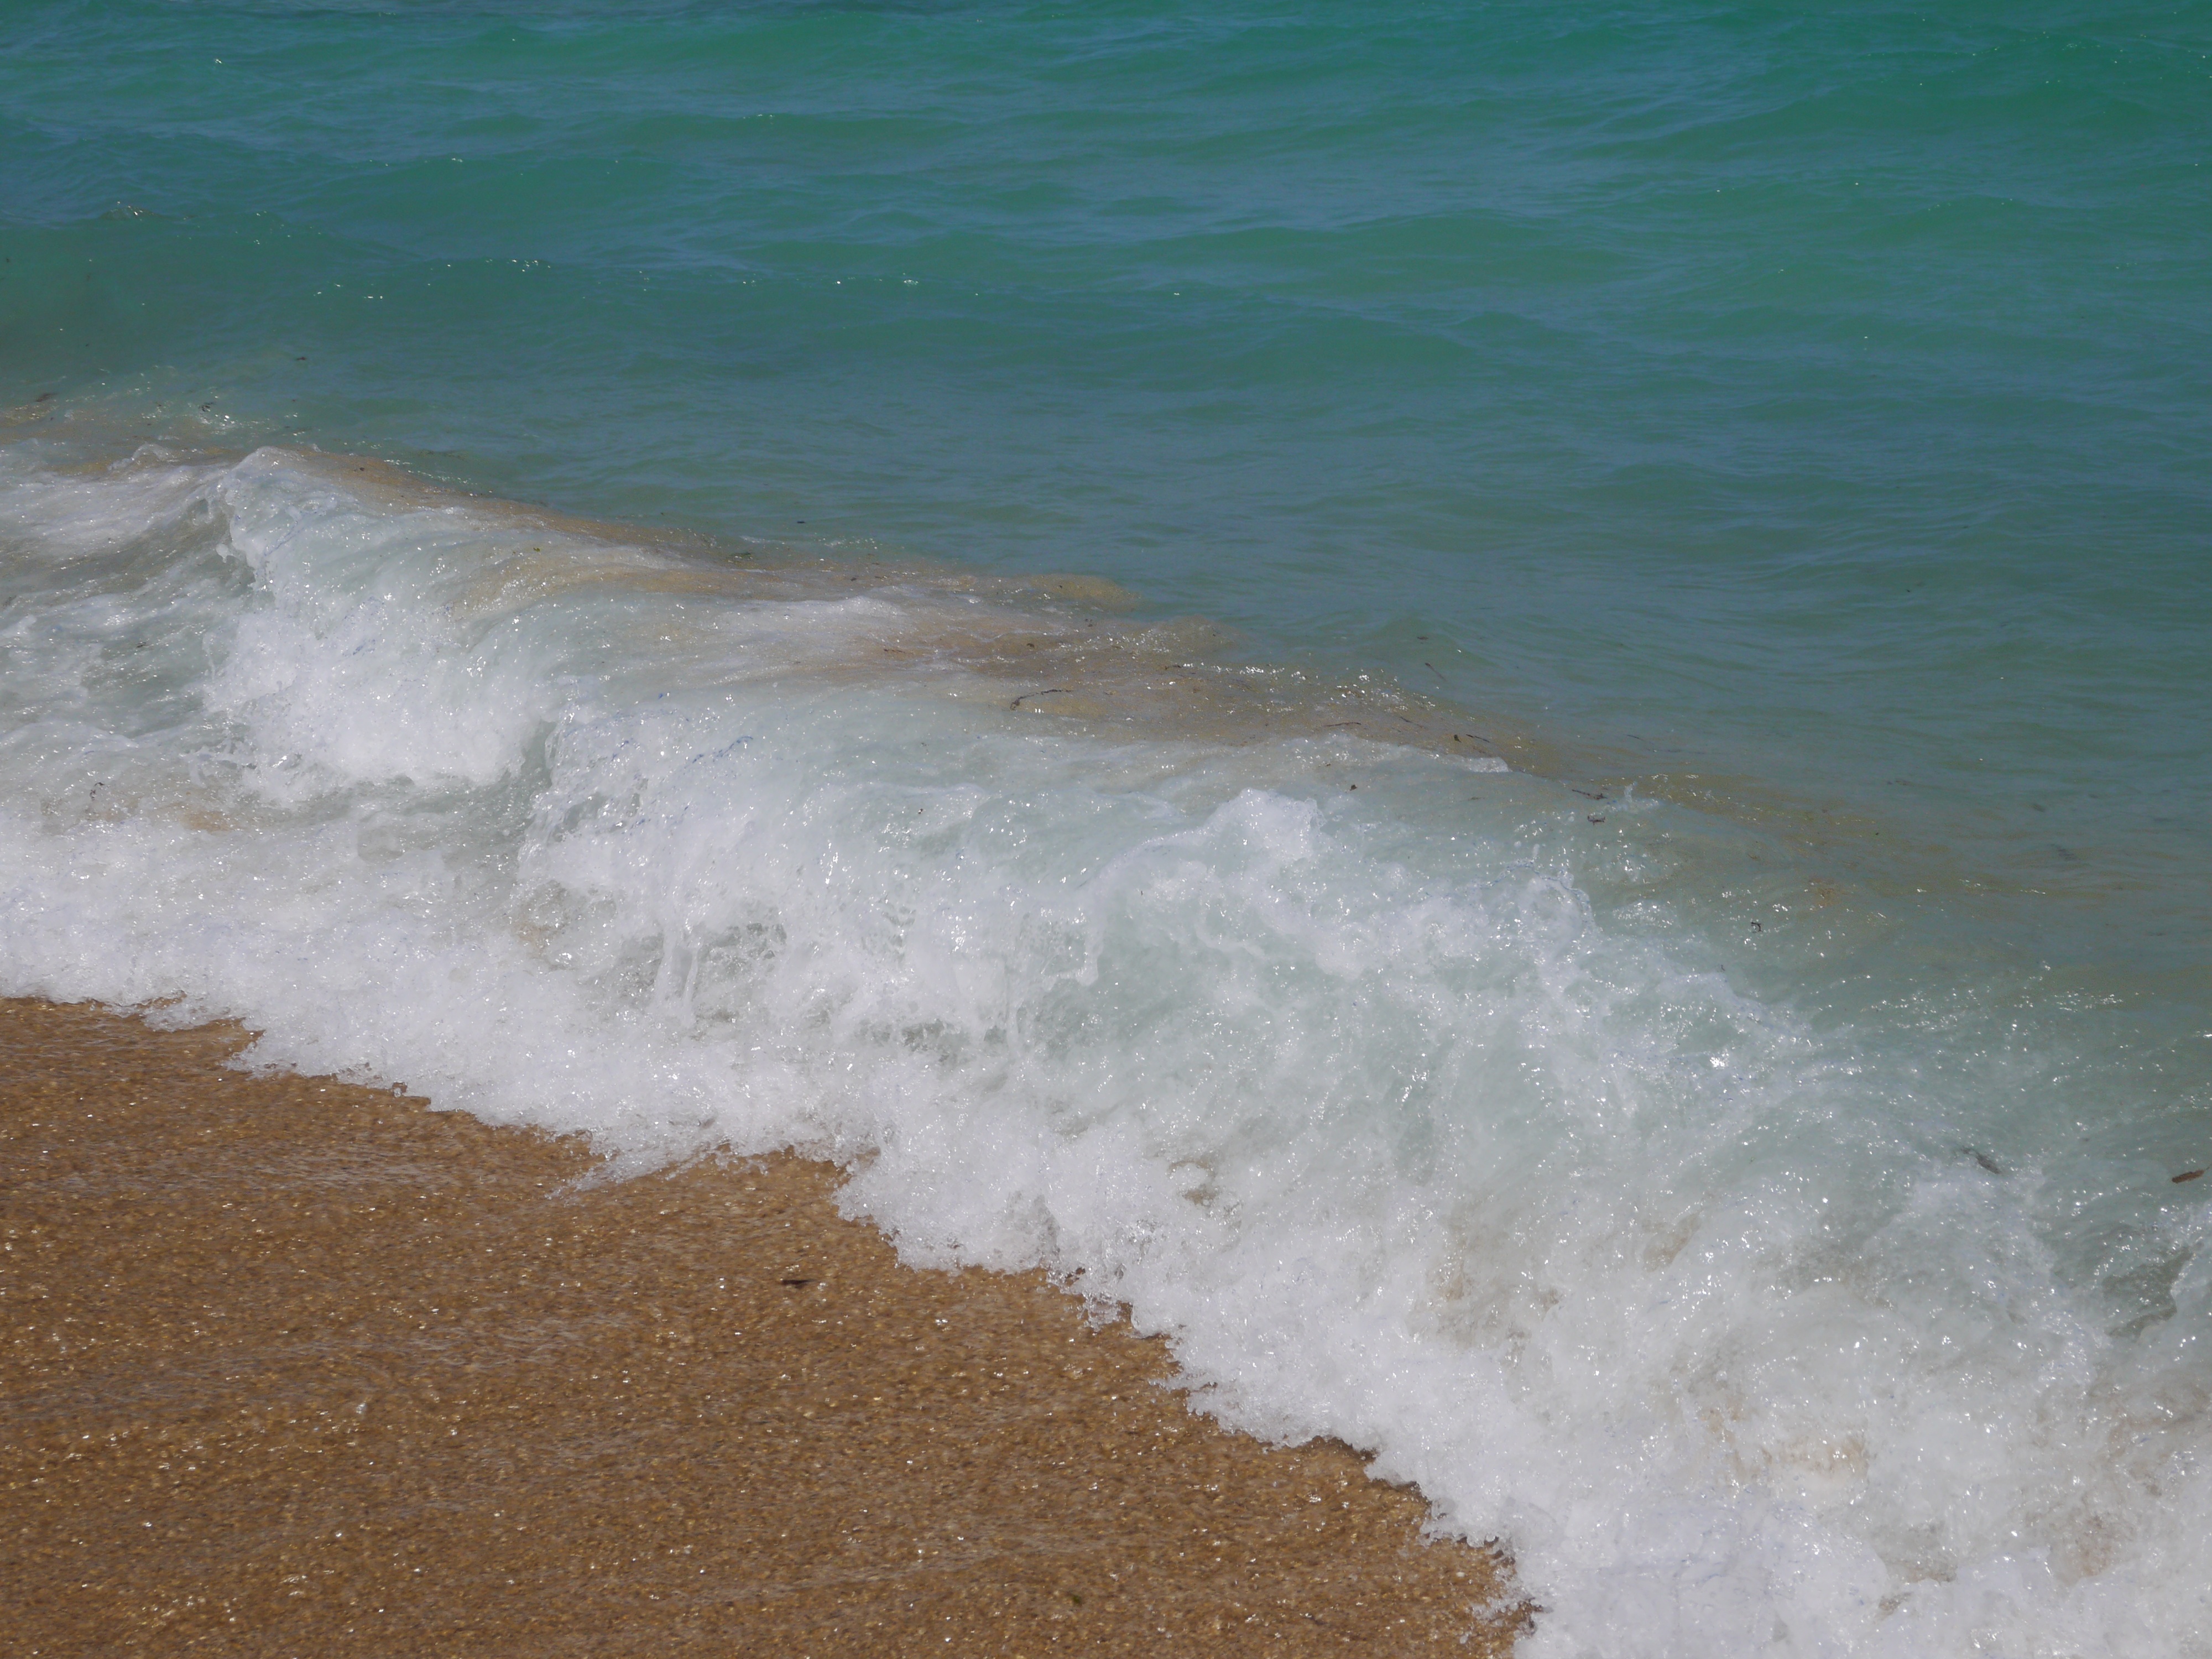
beach, sea, coast, water, sand, ocean, shore, wave, foam, golf, body of water, wind wave